Timeline of the Palestine region

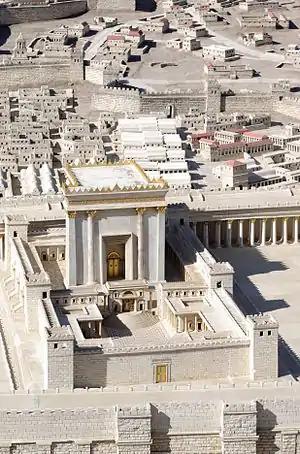
Model of the Second Temple at the Israel Museum

The Babylonian period began with the destruction of Jerusalem by Nebuchadnezzar II in 587 or 586 BCE. The Persian period spans the years 539–332 BCE, from the time Cyrus II of Persia ("the Great") conquered the Neo-Babylonian Empire, to the conquest of the region by Alexander the Great.